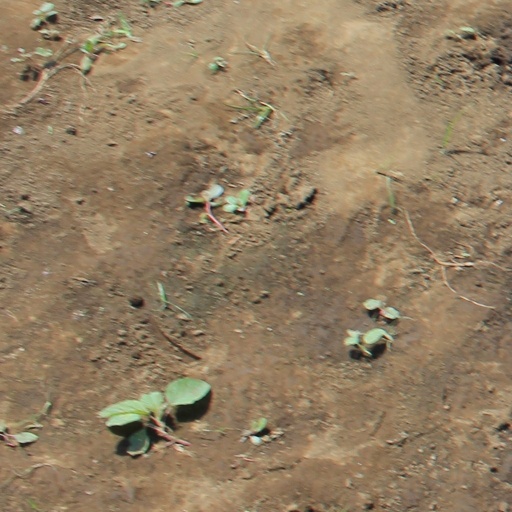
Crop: soybean